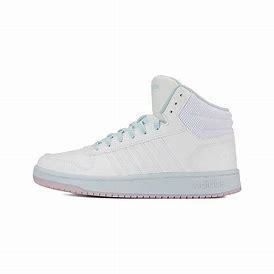
Brand: adidas
Model: neo Adidas NEO Hoops 2